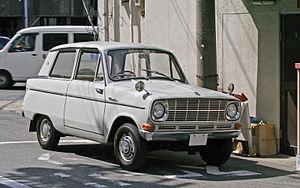
Les keijidōsha, ou « K-cars » en anglais, sont de petites automobiles vendues au Japon et qui bénéficient d'avantages variés et en particulier de taxes et de primes d'assurances réduites.